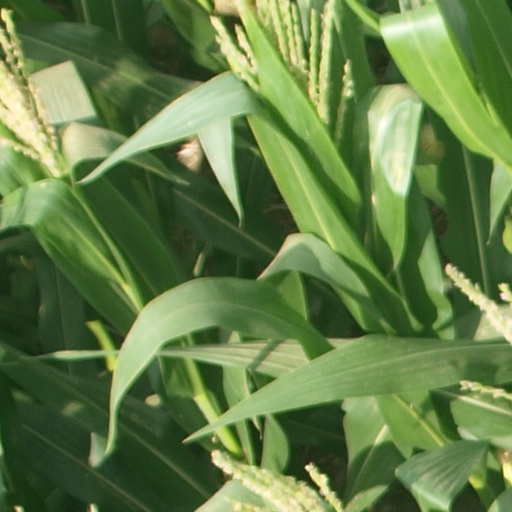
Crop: maize; corn